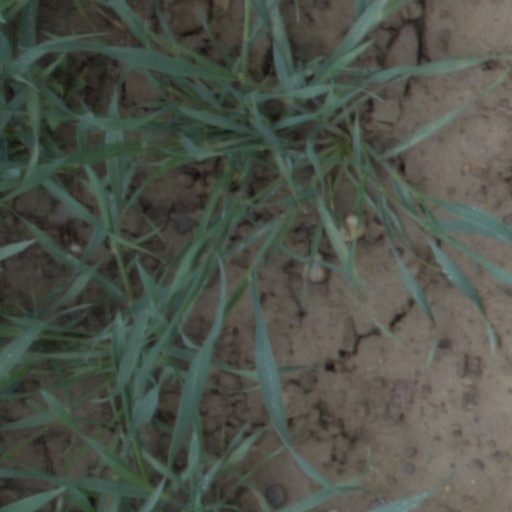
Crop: wheat